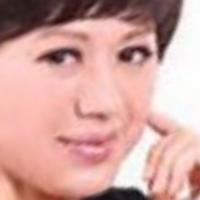
Age group: age 31-40